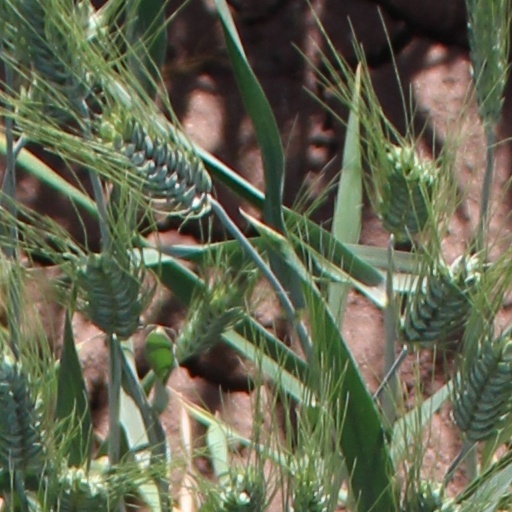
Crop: wheat